François Pinault

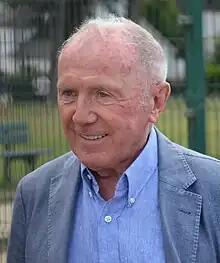
Pinault in 2015

François Pinault (born 21 August 1936) is a French billionaire businessman, co-founder of the luxury group Kering and the investment holding company Artémis.